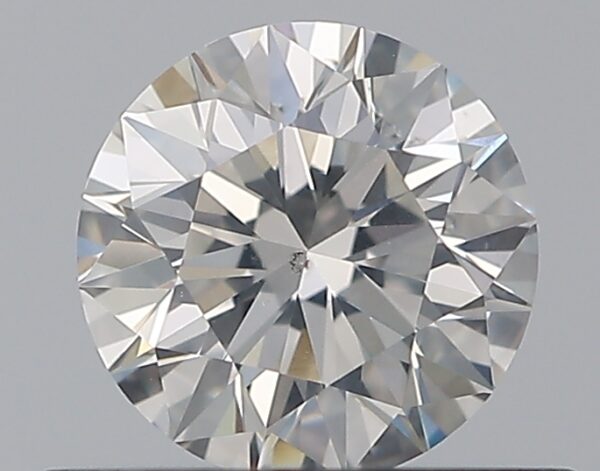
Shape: round
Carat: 0.5
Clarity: SI1
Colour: G
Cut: EX
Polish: EX
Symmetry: EX
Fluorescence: N
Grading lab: GIA
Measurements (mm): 5.07 x 5.1 x 3.18